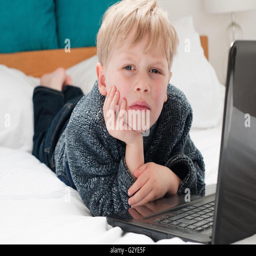
child on bed using a laptop